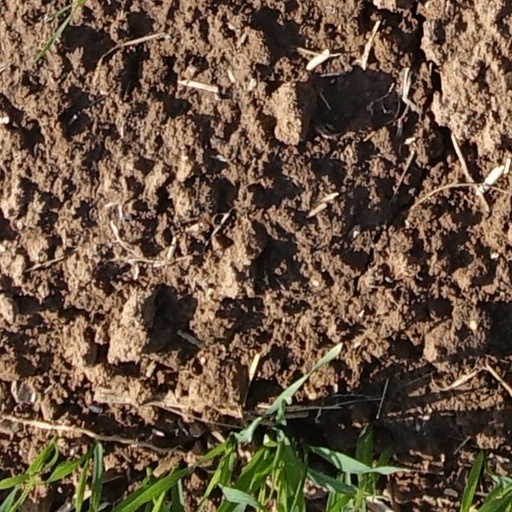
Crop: wheat